Plymouth, Massachusetts

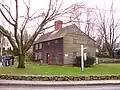
The Jabez Howland House is open to the public as a museum.

The town is home to the Plymouth Municipal Airport, which lies on the border between Plymouth and Carver. Founded in 1931, it offers scheduled service to Nantucket, as well as private service. The airport features a local restaurant and gift shop, but does not have an on-site traffic control tower.